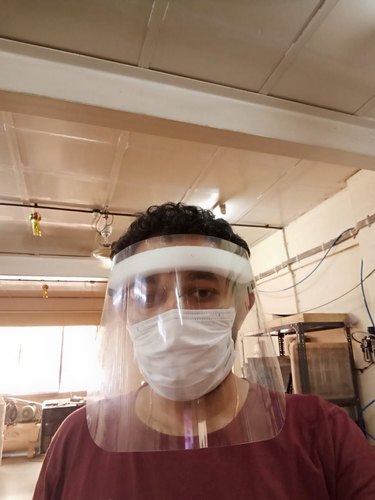
Objects detected:
Mask
Face_Shield